Qulliq

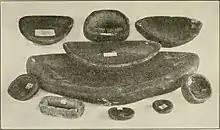
Seal oil lamps

The Inuit oil lamps were made mainly of soapstone, but there are also some made of a special kind of pottery. Sizes and shapes of lamps could be different, but most were either elliptical or half-moon shaped. The "taqquti" or wick trimmers, also known as lamp feeders, were made of wood, willow, soapstone, bone or ivory.